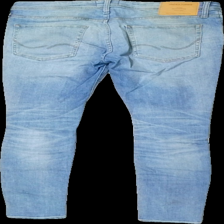
View: back
Type: Jeans
Category: Men
Brand: Jack And Jones
Colors: Blue
Material: 100% cotton
Cut: Regular
Season: All
Trend: Denim
Damage location: bottom right
Price range: 50-100
Recommended usage: Reuse
Description: blå jeans med hål på knäna